2009 Samoa earthquake and tsunami

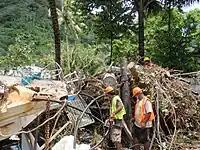
Crews working near the damage from the tsunami in American Samoa

The "Los Angeles Times", quoting a source at the National Park of American Samoa, reported that "four tsunami waves, 15 to 20 ft (4.6 to 6 m) high", and "reaching up to a mile (1.6 km) inland" hit American Samoa shortly after the earthquake. The water flowed inland about 100 yd (100 m) before receding, leaving some cars stuck in the mud. Damage to the National Park's natural reserves and the destruction of its visitor center and main offices have been reported, while only 20% of the park's 40 to 50 employees and volunteers had been found.